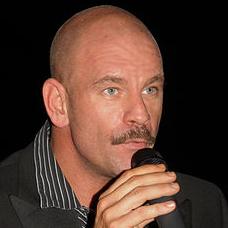
Age: 36